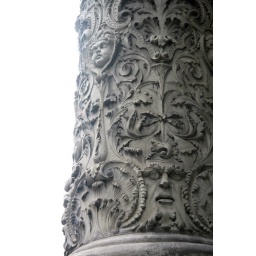
An ornate column along the street in Montreal.